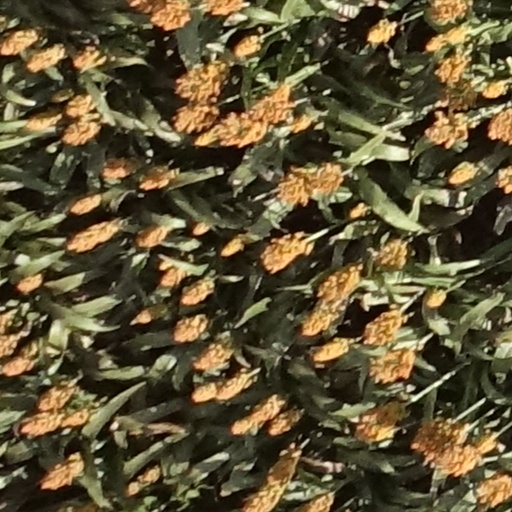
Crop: sorghum